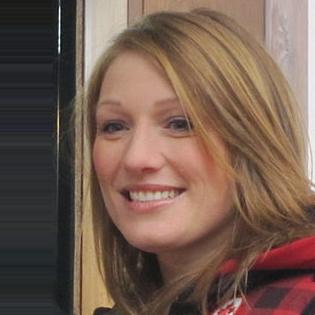
Age: 31